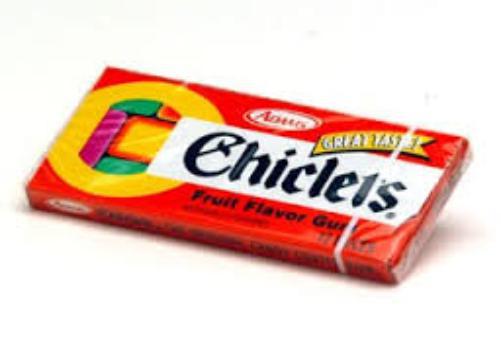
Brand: Chiclets
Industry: Food